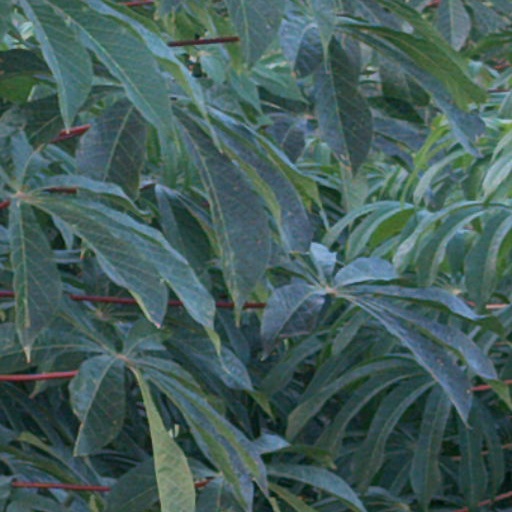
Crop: cassava